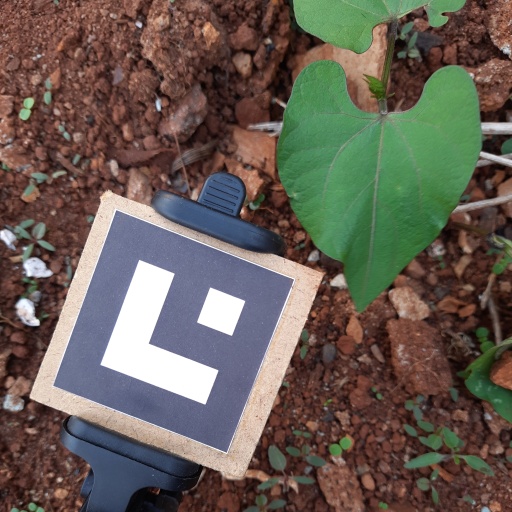
Observations: wavy surface, no eating holes, under shade